Special Troops Armory

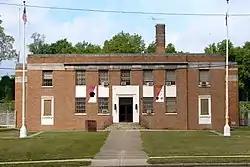
Special Troops Armory, September 2010

The Special Troops Armory, also known as the Philadelphia Armory, was an historic National Guard armory building that is located in the Ogontz neighborhood of Philadelphia, Pennsylvania, United States.